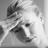
Emotion: sad